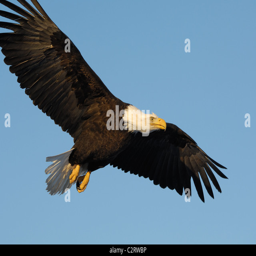
bald eagles sitting on dead tree trunk , near to landing and flying above the beach